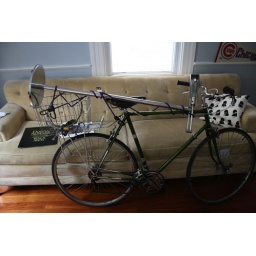
How to move a lamp by bike